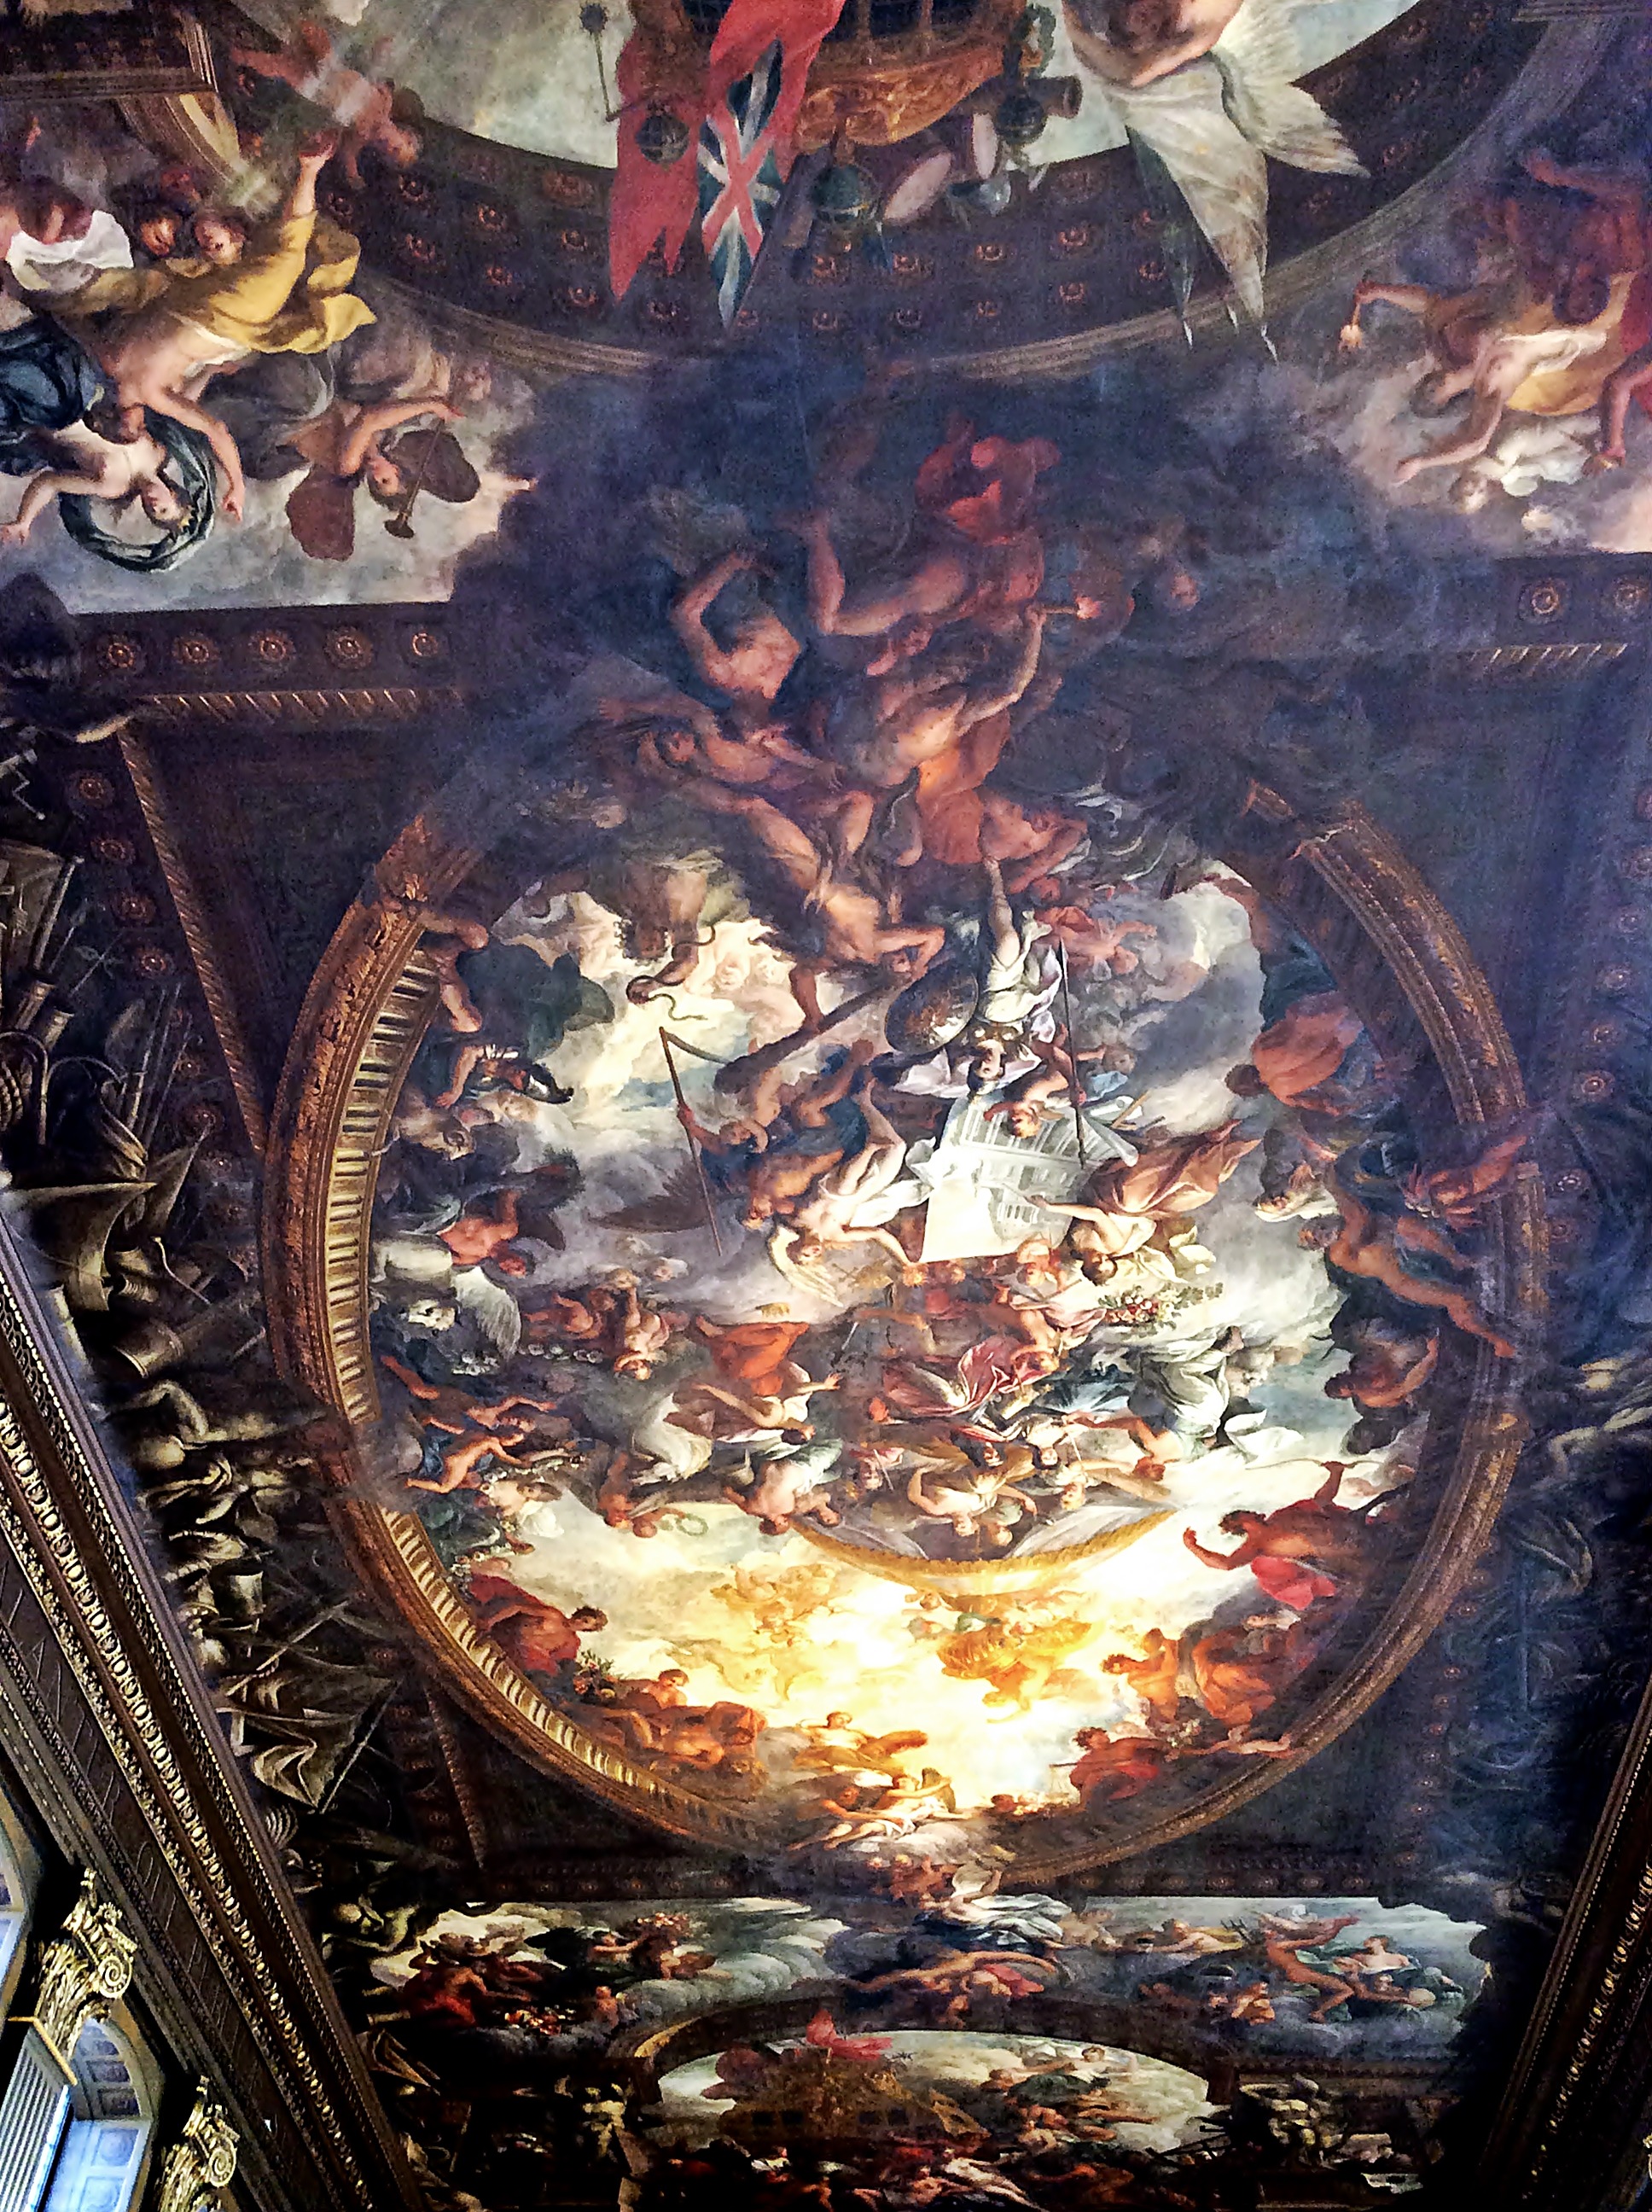
ceiling, construction, painting, england, london, art, greenwich, great britain, modern art, ancient history